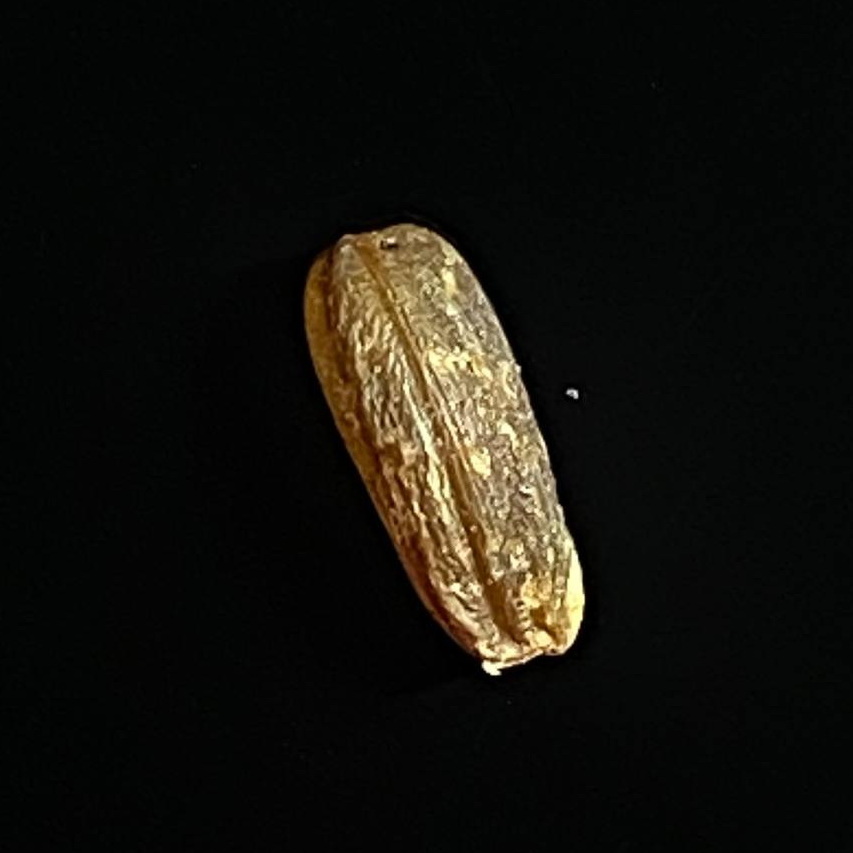
Rice variety: Lal_Biroi